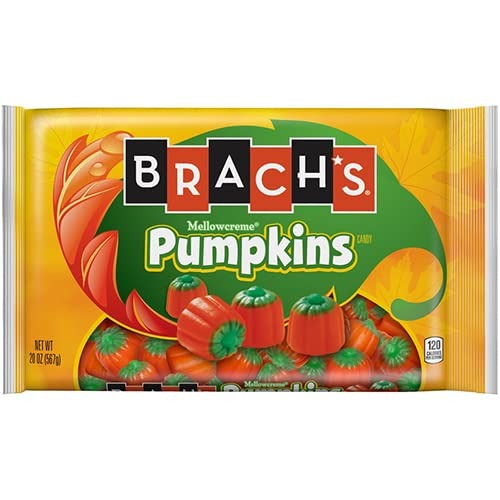
Item Name: Mellowcreme Pumpkins Candy - 20-oz. Bag
Value: 20.0
Unit: Ounce

Price: 15.99